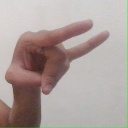
अक्षर: च